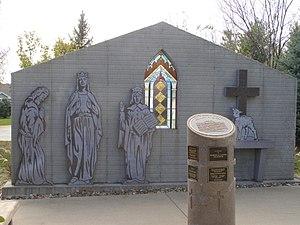
Notre-Dame de Knock, est le vocable utilisée pour désigner la Vierge Marie telle qu'elle serait apparue à Knock en 1879. Cette apparition mariale aurait été accompagnée d'autres apparitions de saint Joseph, de saint Jean, d'anges et de Jésus-Christ. Cette apparition est reconnue comme authentique par l'Église catholique.
L'apparition mariale de Knock ou l'apparition de Knock est le vocable utilisé pour désigner la Vierge Marie telle qu'elle serait apparue à Knock le 21 août 1879 vers 19 h. Cette apparition de la Vierge Marie, observée par une quinzaine de témoins, aurait été accompagnée d'autres personnes. Aucune parole ou message n'ont été transmis aux voyants durant les deux heures d'apparition dont ils ont dit avoir été témoins.